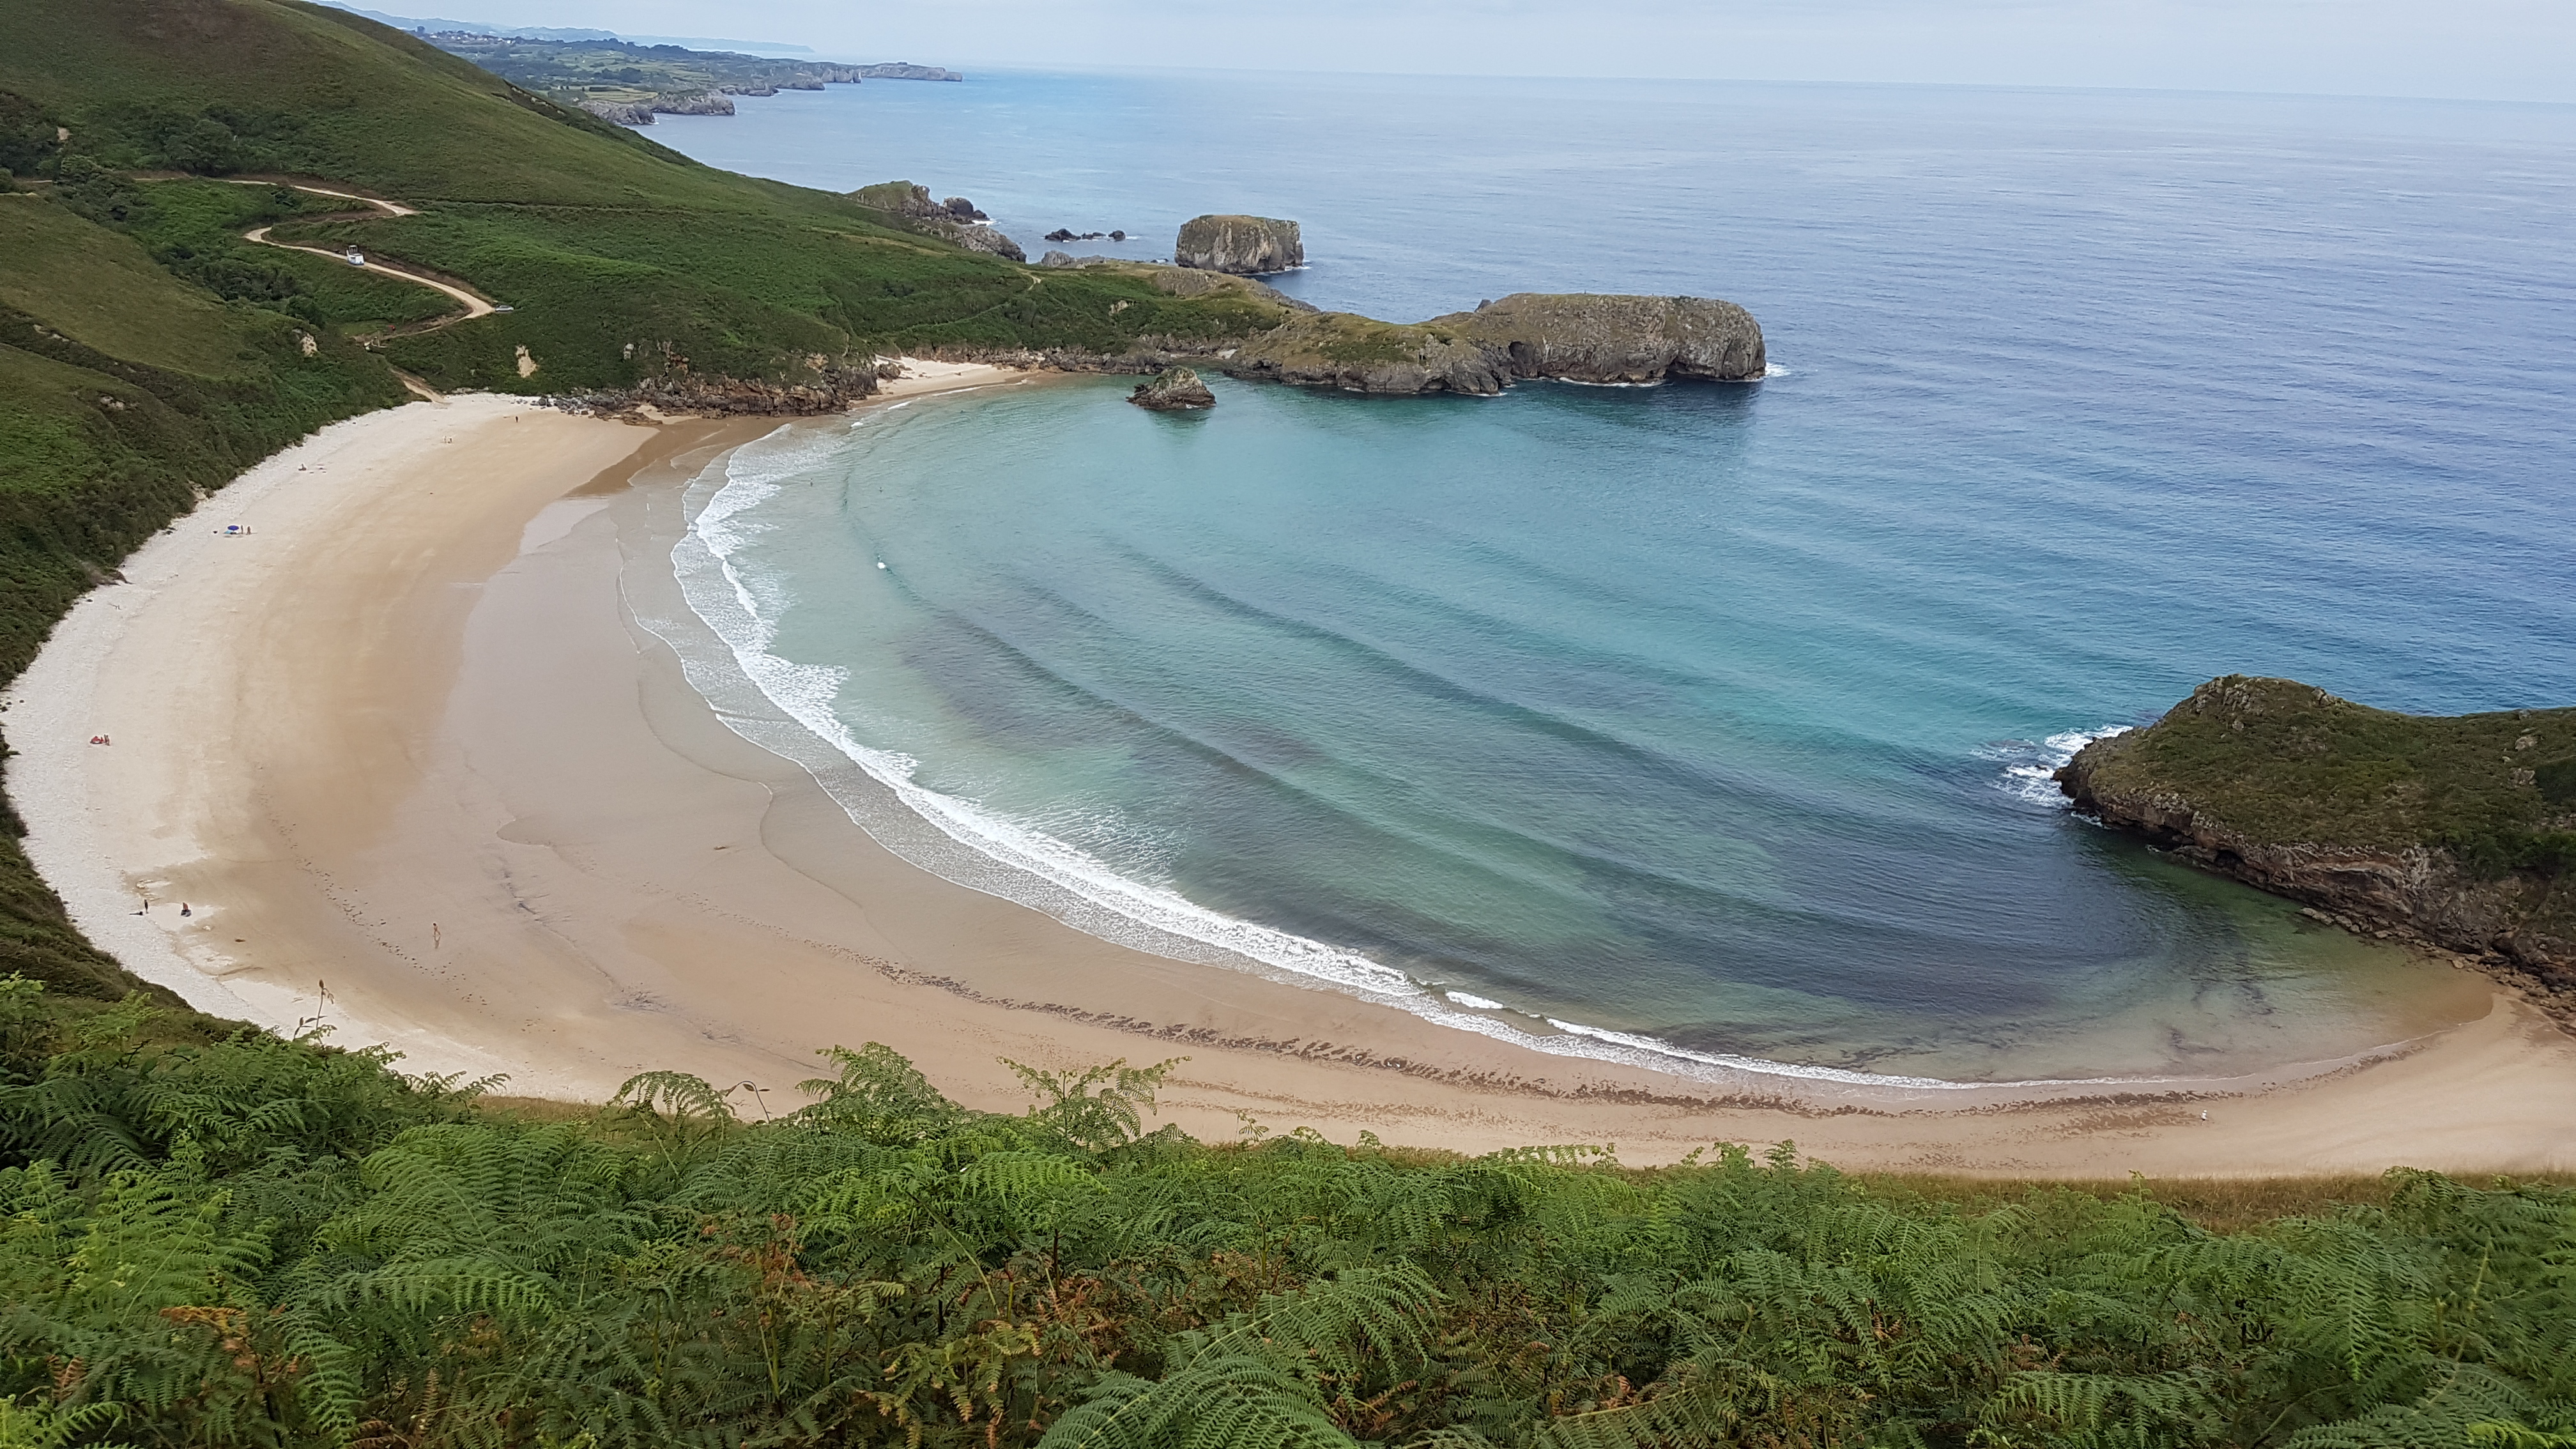
beach, geology, wave, wind, sand, water, sky, ecoregion, azure, natural landscape, natural environment, body of water, coastal and oceanic landforms, landscape, terrain, plant, horizon, headland, shore, tree, wind wave, grass, klippe, coast, hill, cove, cape, peninsula, rock, ocean, mountain, bay, sound, tropics, tourism, cliff, promontory, inlet, Raised beach, road, sea, slope, vacation, cloud